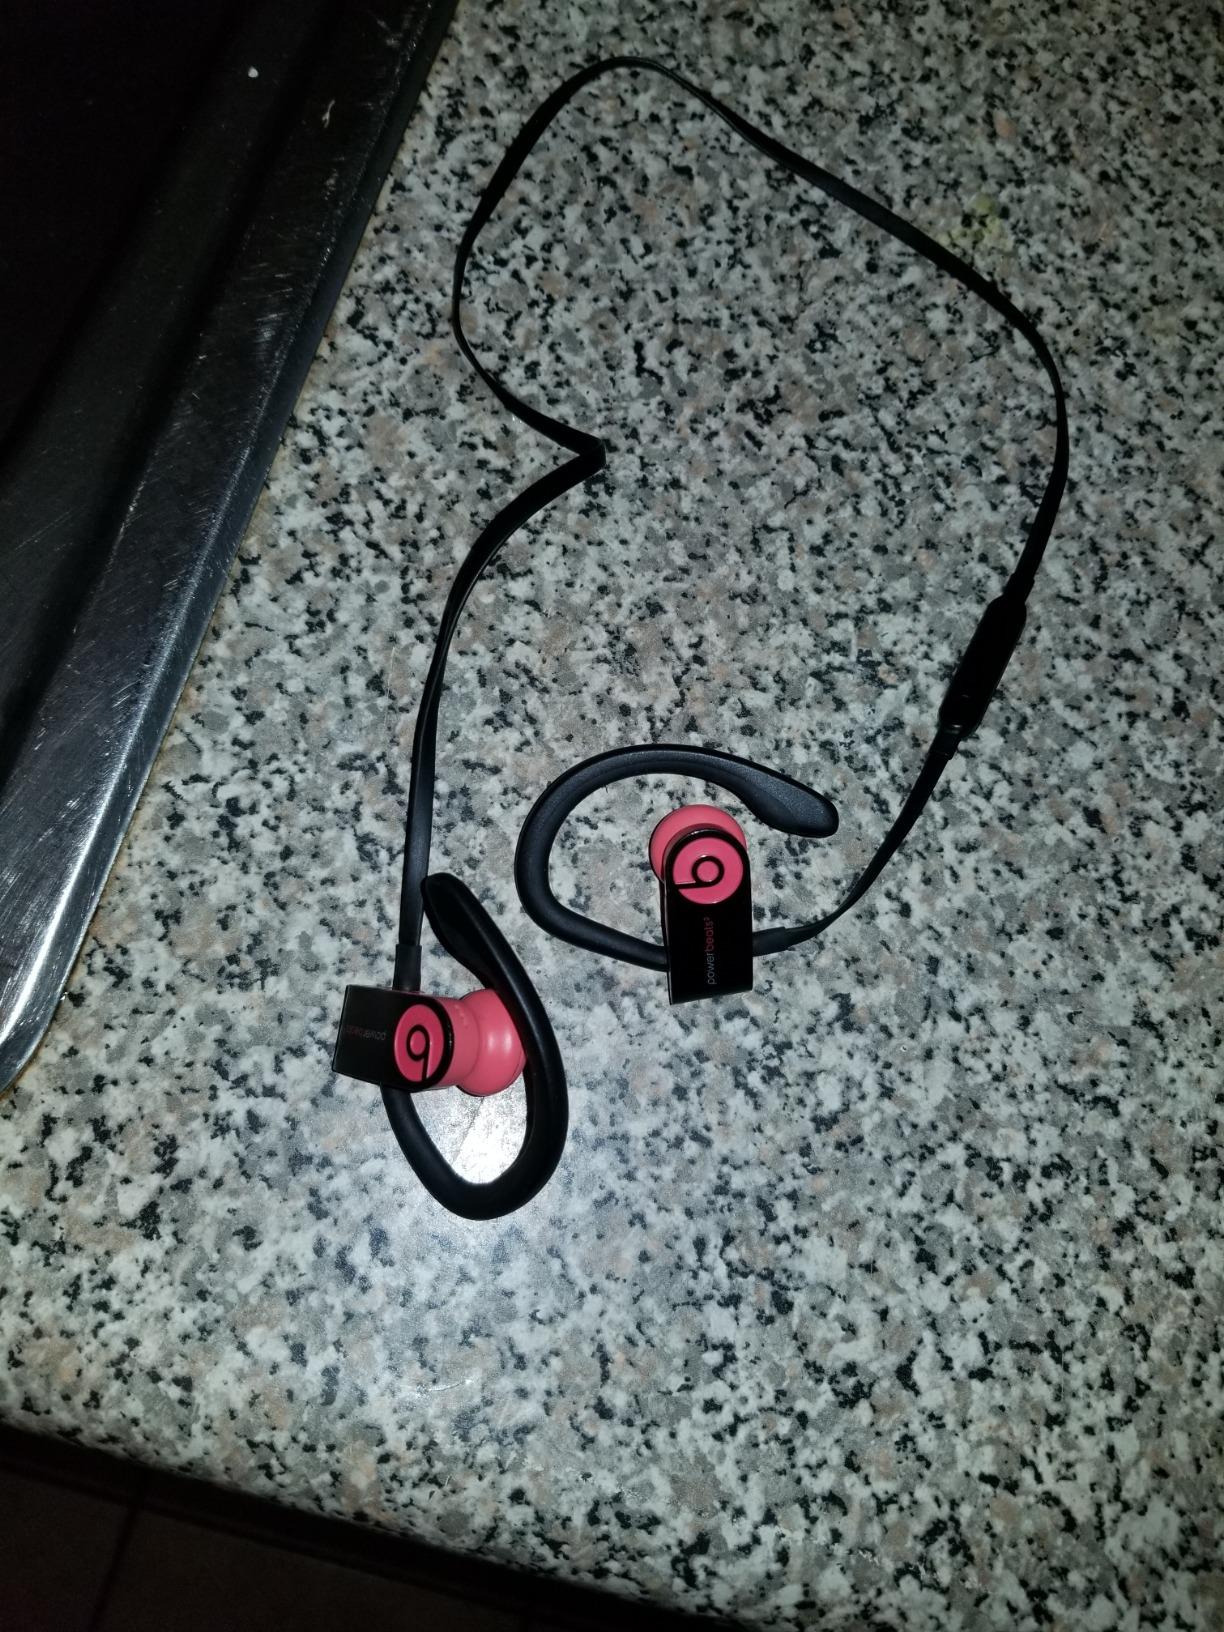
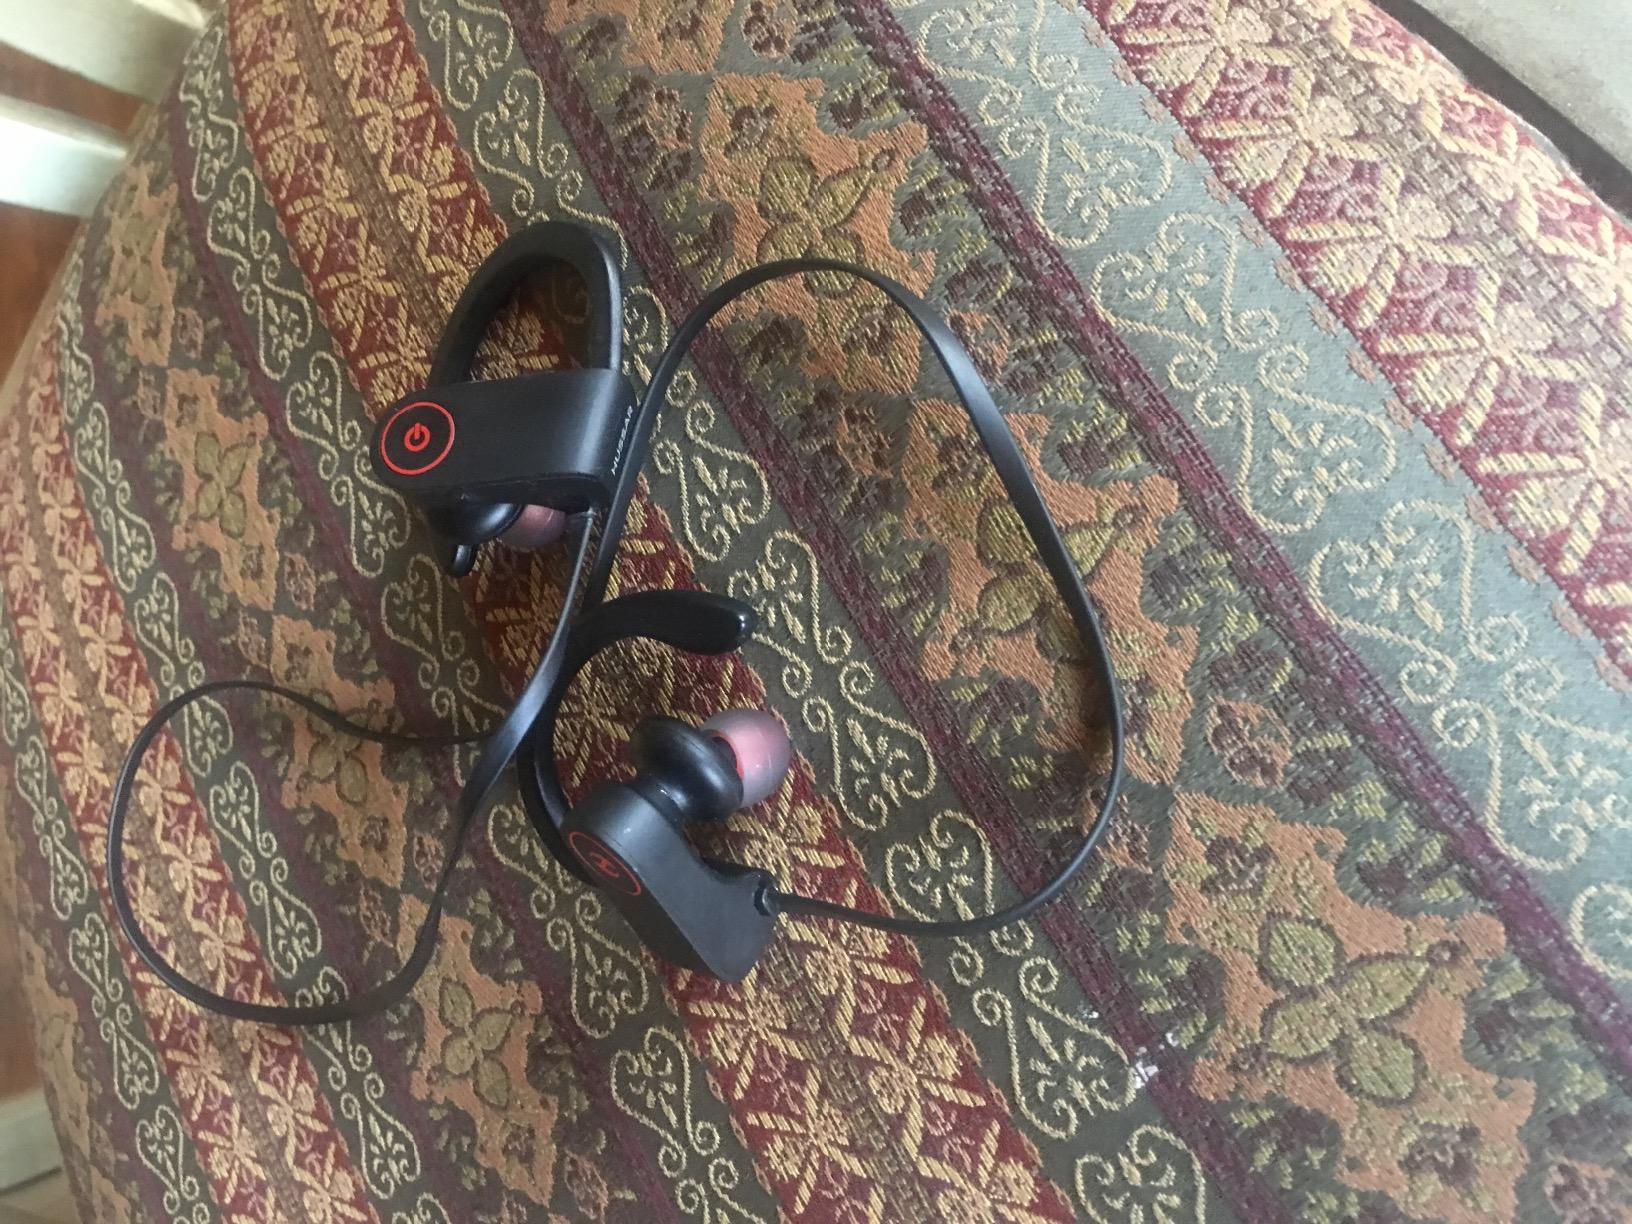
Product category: headphones
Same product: no